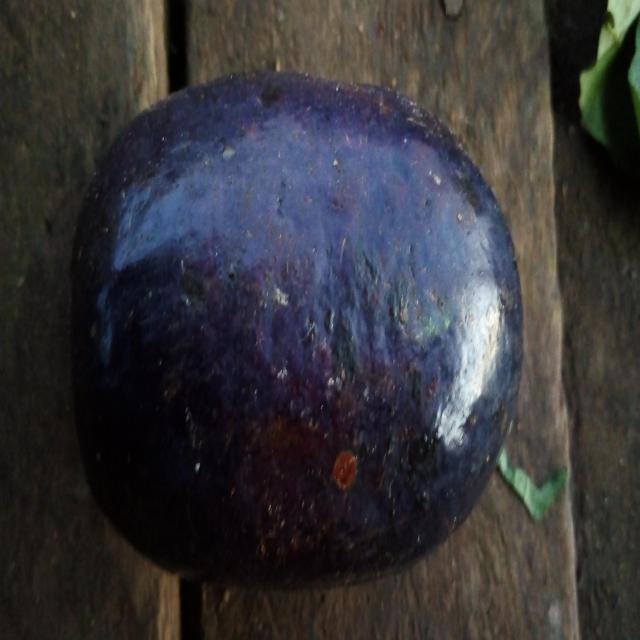
Plum grade: unaffected